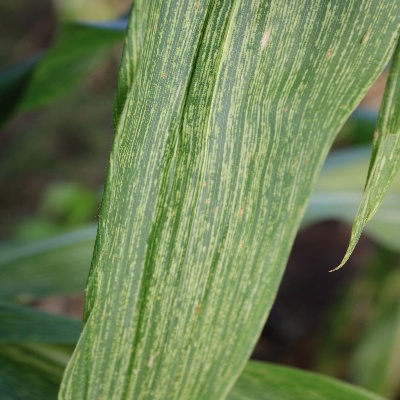
Crop: Maize
Condition: streak virus